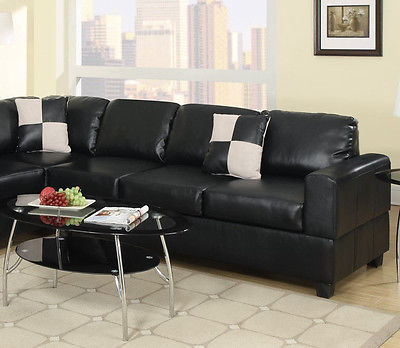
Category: sofa